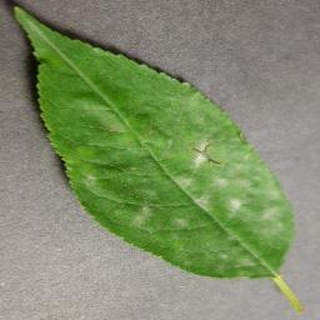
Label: cherry_powdery_mildew